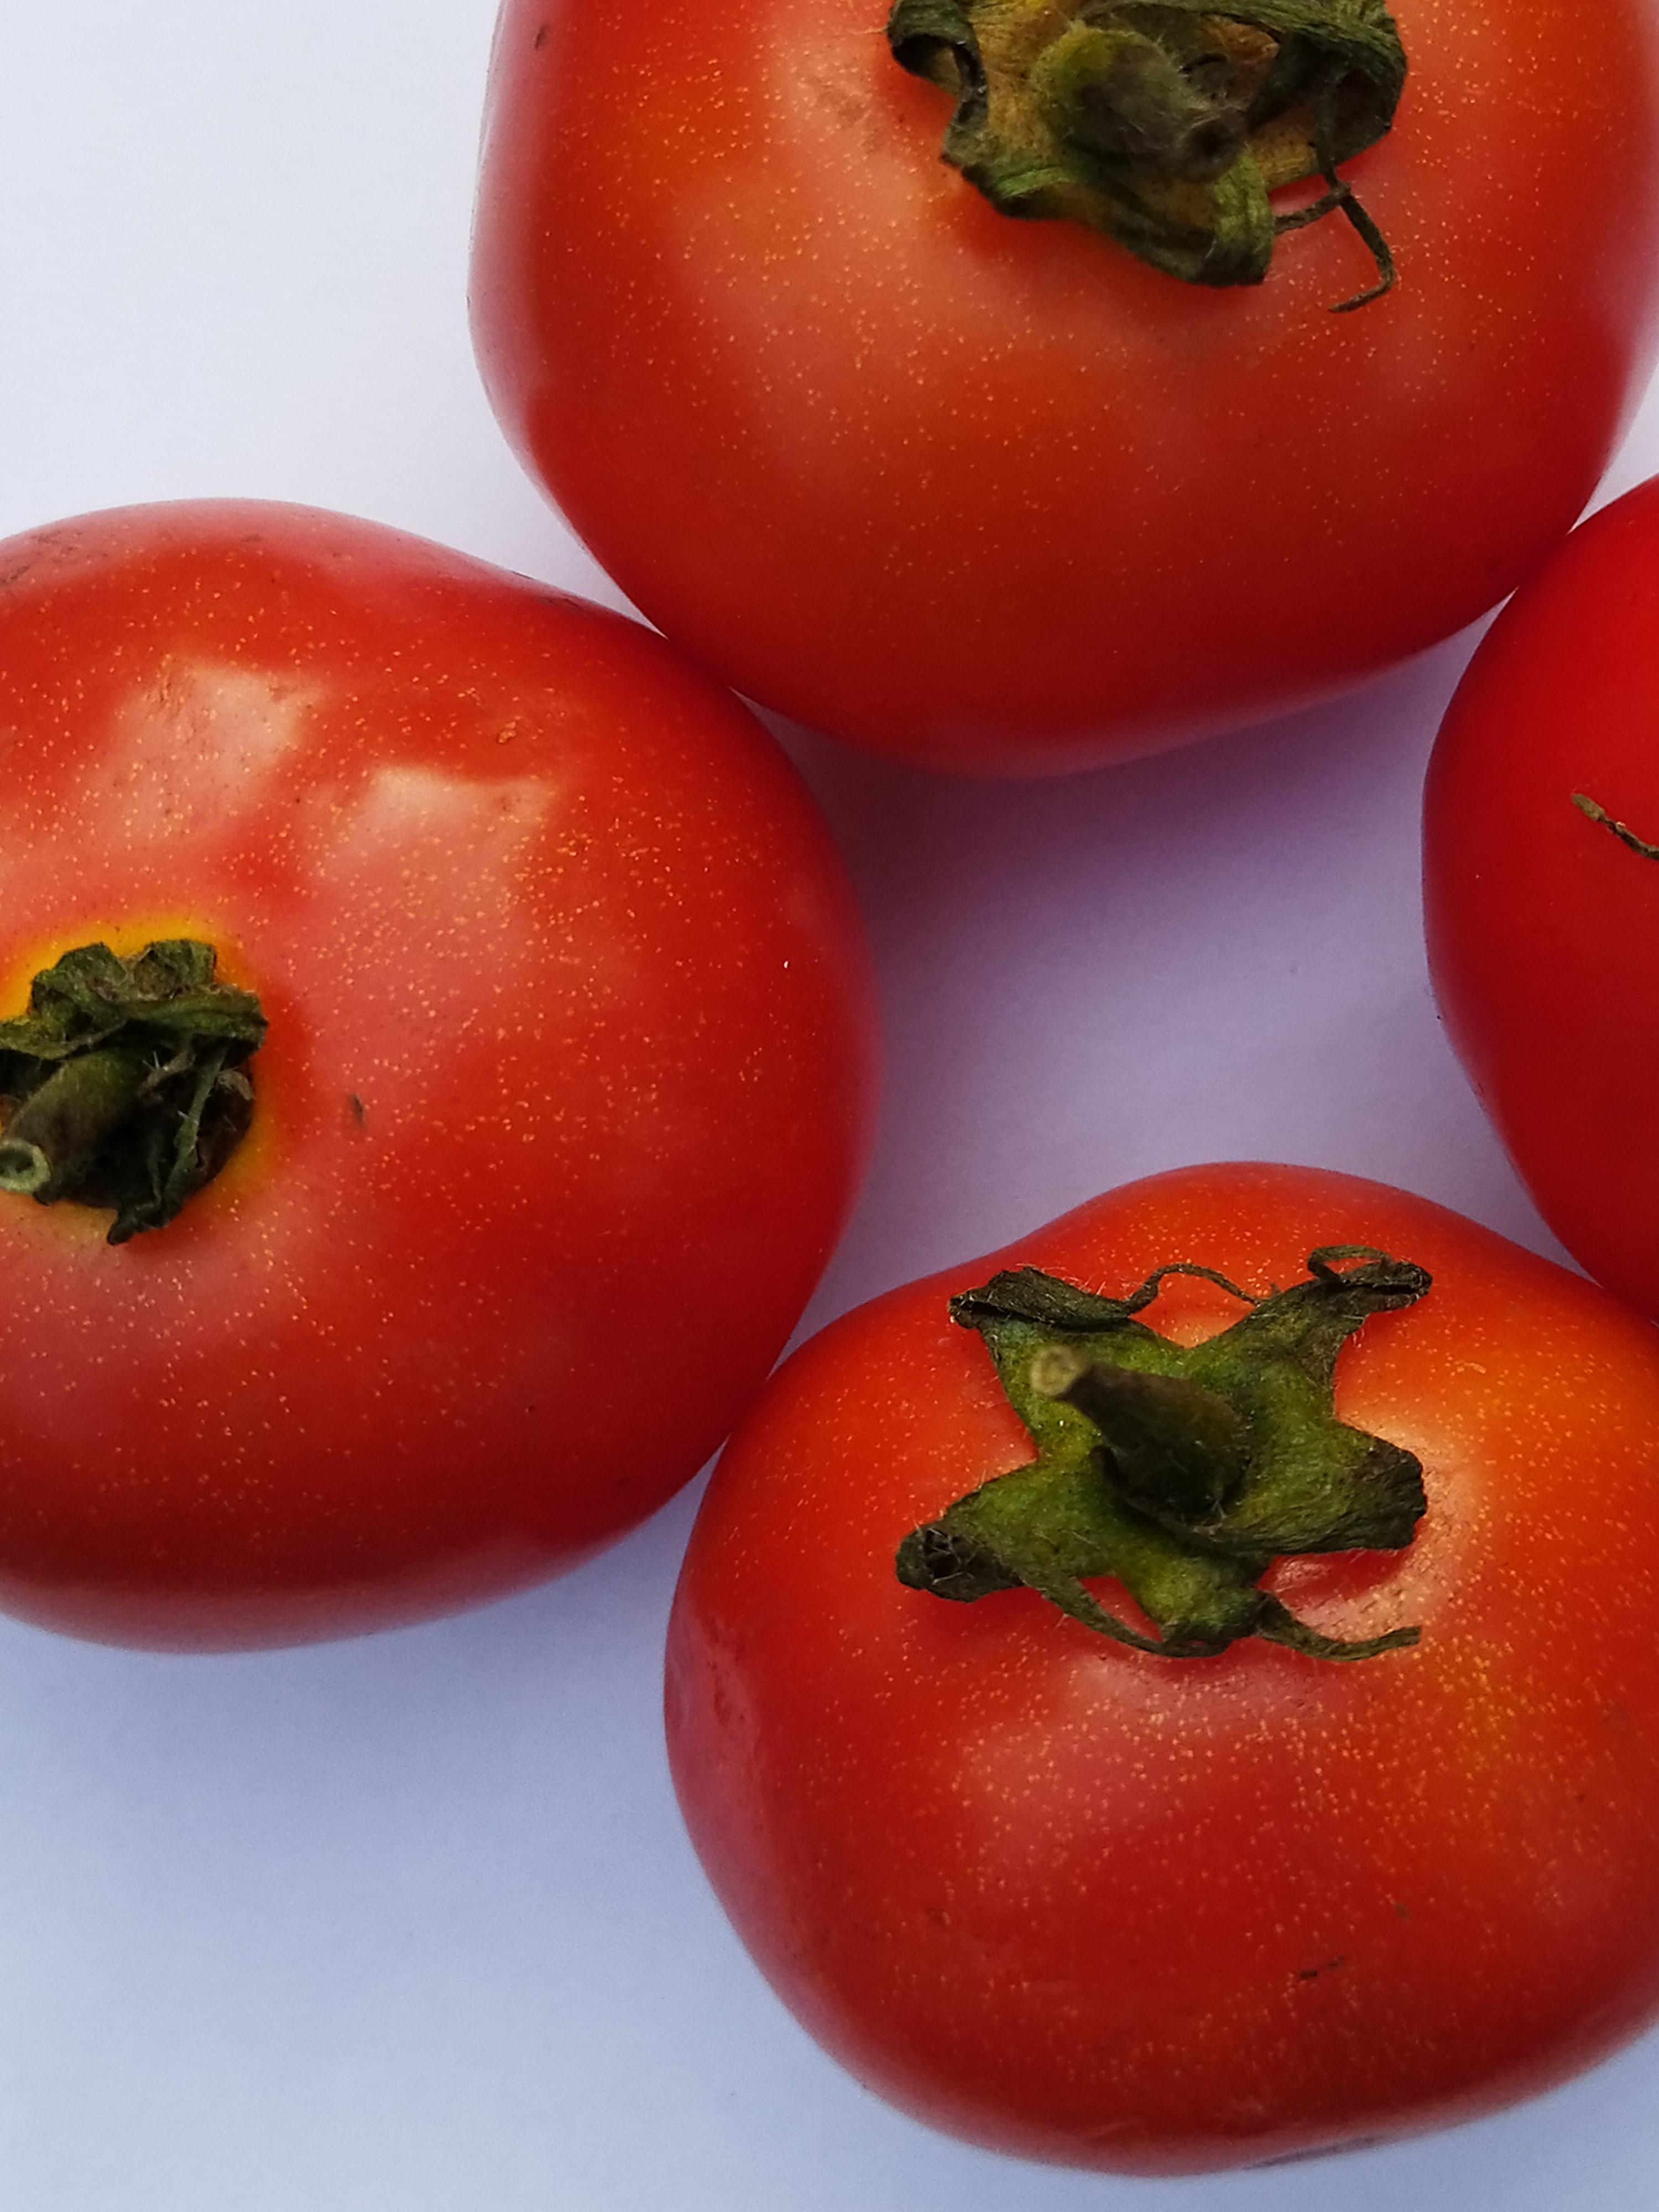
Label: Fresh